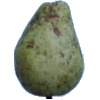
Label: Pear Stone 1